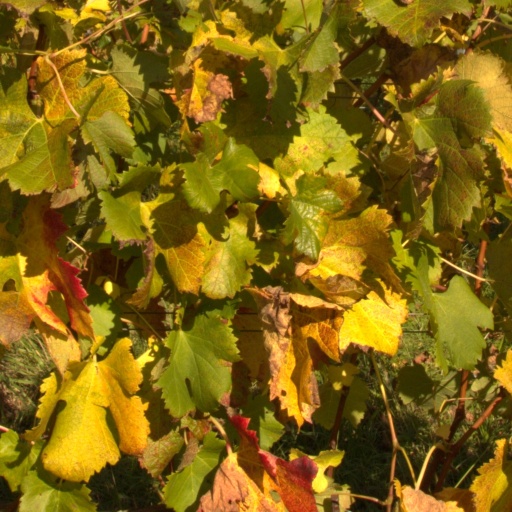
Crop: grape